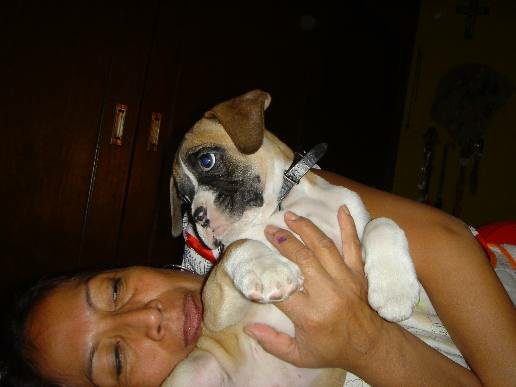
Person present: No